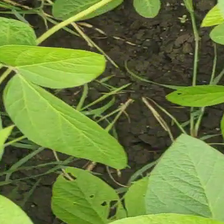
Weed species: Digitaria_SP_(Digitaria Sanguinalis )